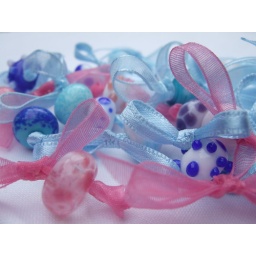
Mix of blue glass beads on silk ribbon and organza ribbon pink glass beads on organza ribbon. Made as a 'Baby Charms' by Meeni.